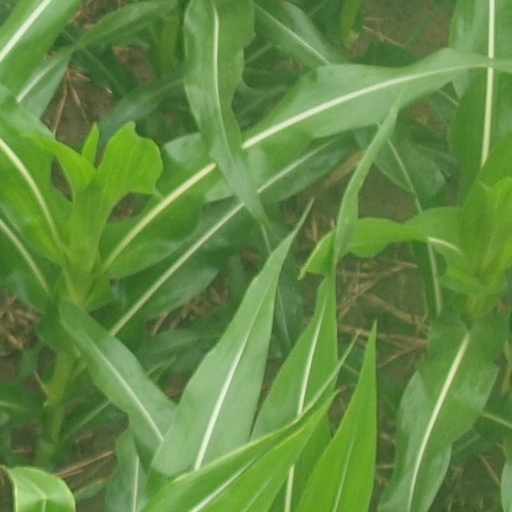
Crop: maize; corn